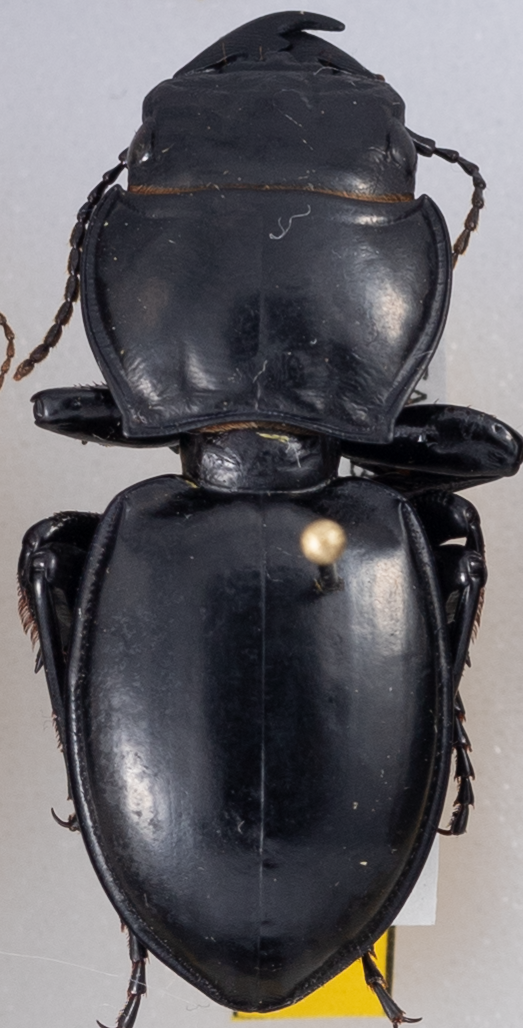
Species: Pasimachus elongatus
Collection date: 2022-08-29
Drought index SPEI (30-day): -1.28
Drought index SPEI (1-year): -0.144
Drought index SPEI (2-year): -0.1